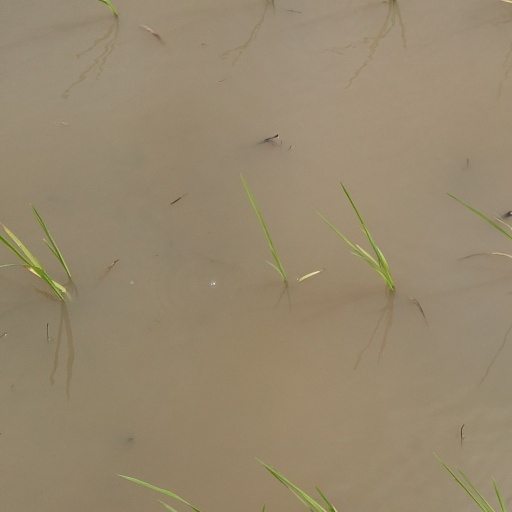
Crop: rice